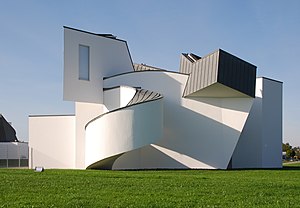
Weil am Rhein
Weil am Rhein er hjemsted for Vitra Design Museum
Weil am Rhein er en by i den tyske delstat Baden-Württemberg beliggende på Rhinens østlige bred, tæt på det sted hvor Schweiz', Frankrigs og Tysklands grænser mødes. Det er den sydvestligste by i Tyskland, og den ligger i et landskab der kaldes Markgräflerland, i nærheden af Schwarzwald.